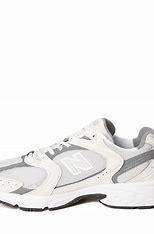
Brand: New
Model: Balance New Balance 530